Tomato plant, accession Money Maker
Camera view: tilt-top (135 deg); turntable rotation: 270 degrees
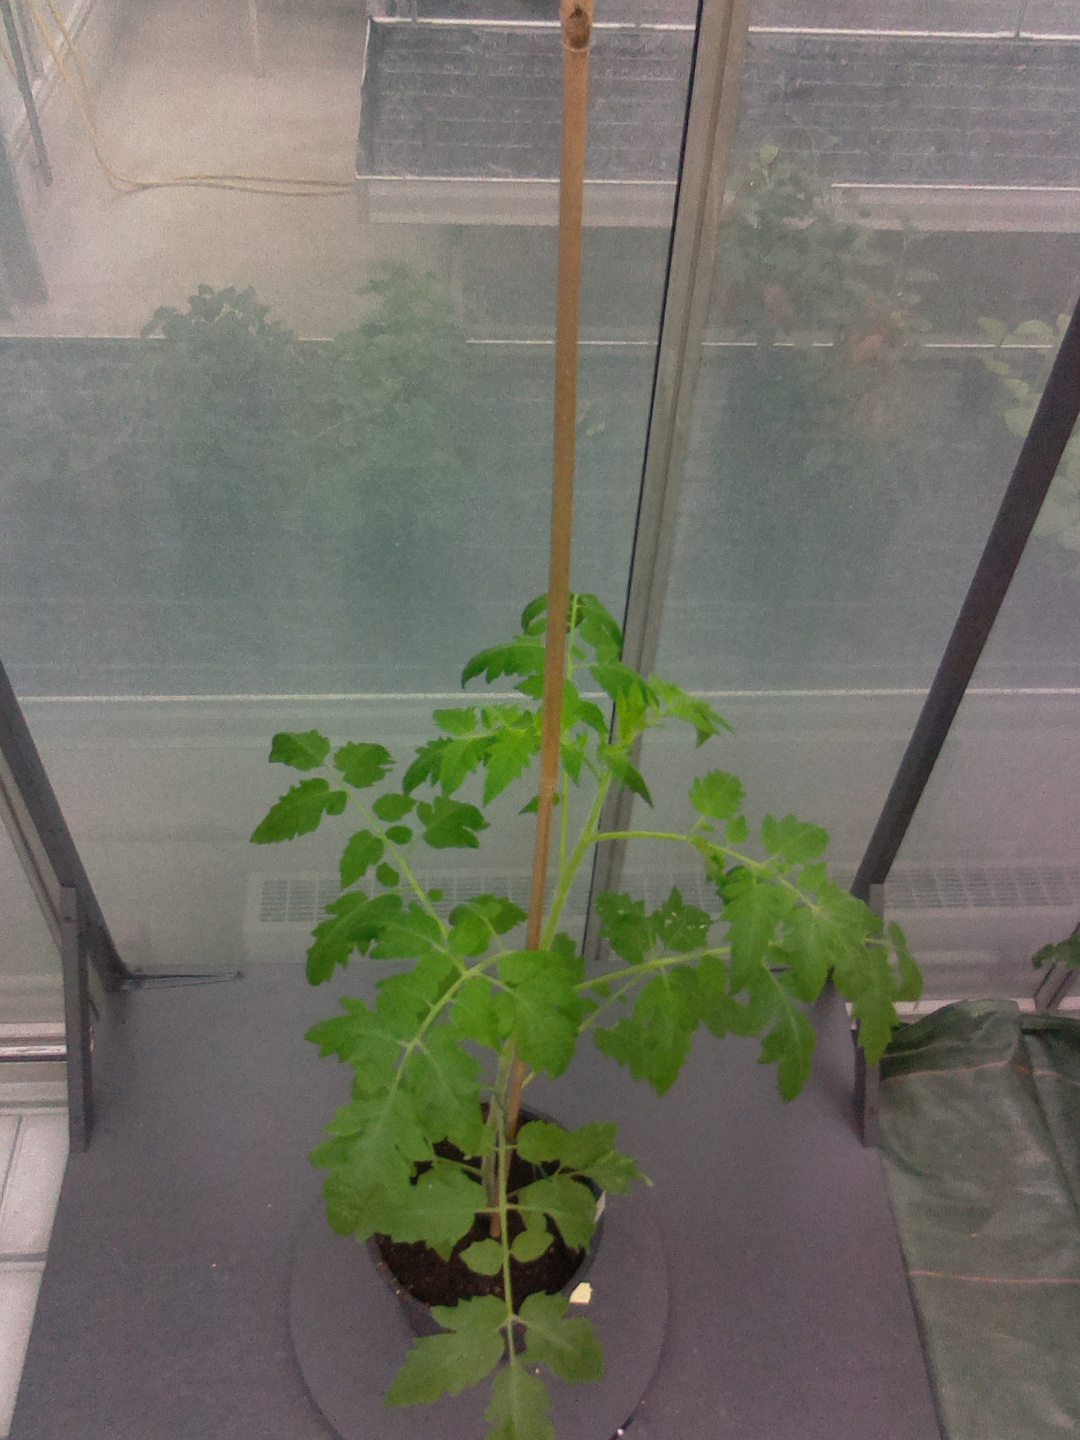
BBCH growth stage 14: 8 of true leaves visible